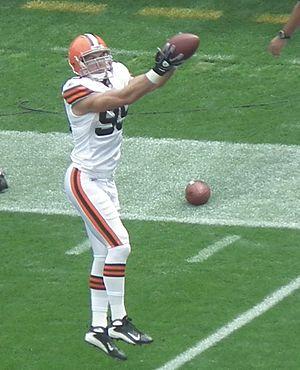
Scott Anthony Fujita, né le 28 avril 1979 à Ventura, en Californie, est un joueur professionnel américain de football américain de la National Football League, et l'actuel directeur de la All Saints Day School à Carmel, en Californie. Il est sélectionné par les Chiefs de Kansas City au cinquième tour de la draft 2002 de la NFL. Il joue onze saisons pour les Chiefs, les Cowboys de Dallas, les Saints de La Nouvelle-Orléans et les Browns de Cleveland. Il fait partie de l'équipe des Saints qui remporte le Super Bowl XLIV en 2009, en battant les Colts d'Indianapolis. Il joue au football américain universitaire pour les Golden Bears de l'université de Californie.